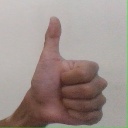
अक्षर: थ